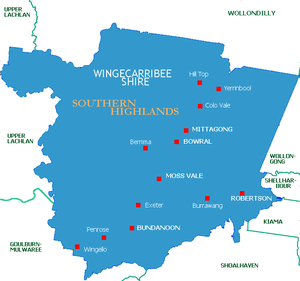
Le comté de Wingecarribee est une zone d'administration locale située dans l'État de Nouvelle-Galles du Sud en Australie. Son siège se trouve à Moss Vale.